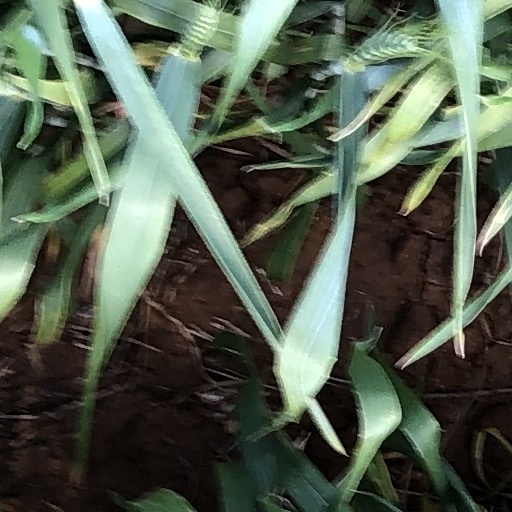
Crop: wheat